Period 7 element

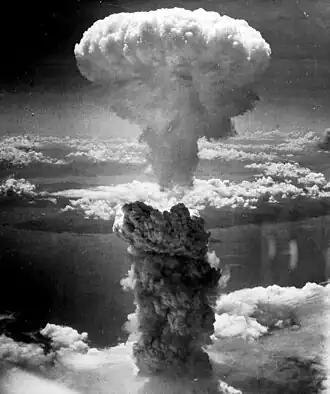
The atomic bomb dropped on Nagasaki had a plutonium charge.

The actinide or actinoid (IUPAC nomenclature) series encompasses the 15 metallic chemical elements with atomic numbers from 89 to 103, actinium through lawrencium.